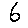
Label: 6